Dakhlet Nouadhibou

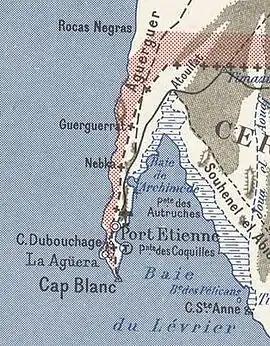

The bay of Nouadhibou is the most important economic and commercial area of Mauritania. It is the base of the Mauritanian fishing industry, as well as the route by which the iron ore from the mines of Zouérat is exported from the country. The iron ore arrives at the ore terminal of Point Central (located 10 kilometers south of Nouadhibou) by a railway which runs 650 km from the mines to the port.